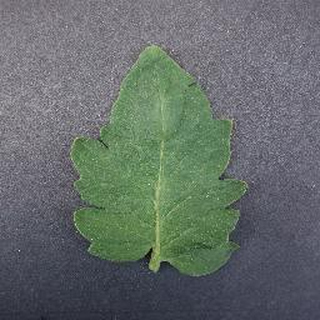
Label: healthy_tomato